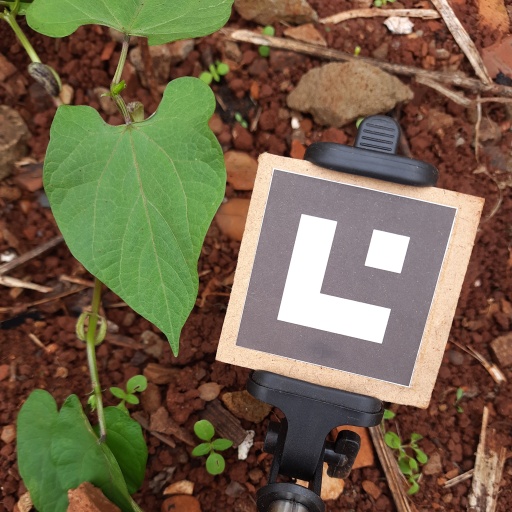
Observations: wavy surface, no eating holes, under cloudy sky